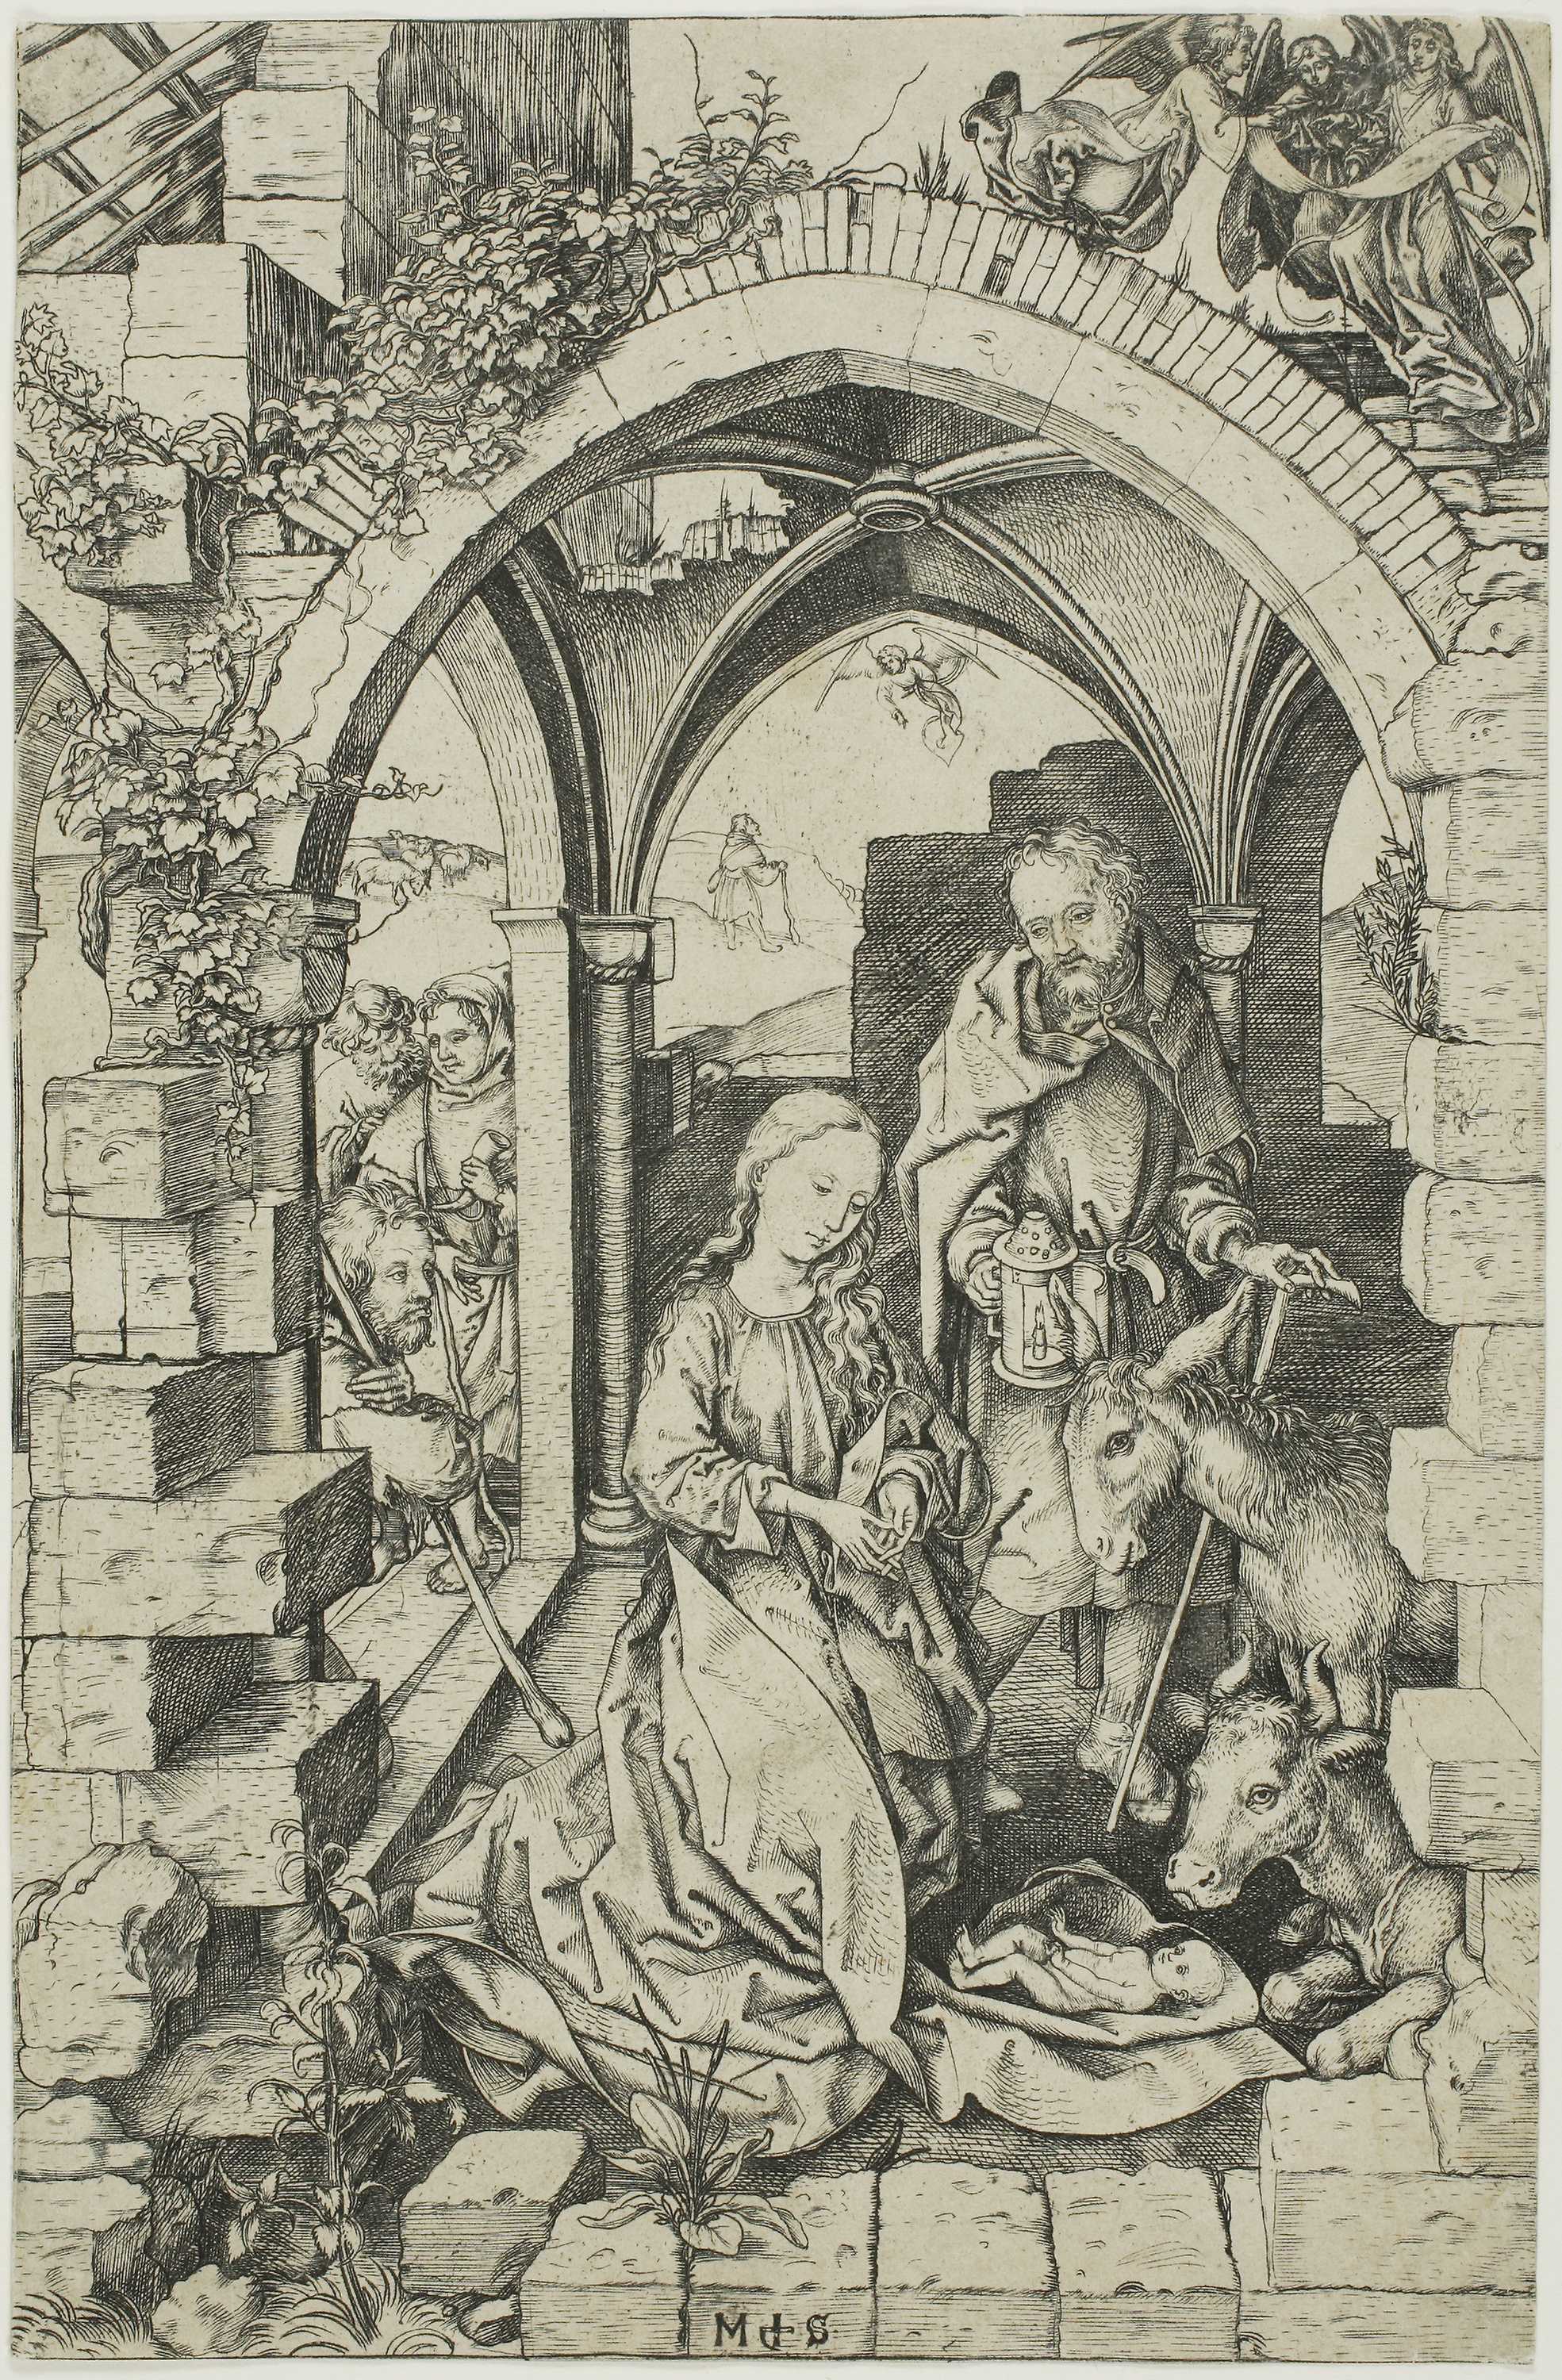
arch, history, black and white, art, middle ages, ancient history, artwork, illustration, stock photography, monochrome, facade